Giuseppe Azzaro

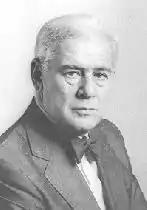

A member of the Christian Democracy party, he served in the Chamber of Deputies from 1963 to 1992. He was also Mayor of Catania from 1987 to 1988 and again in 1991.